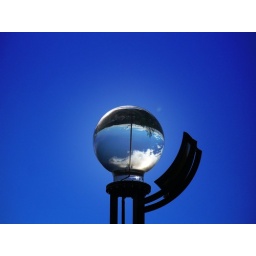
pala... hmm. that shiny black orb in Lord of The Rings